Cathedral of Our Lady (Antwerp)

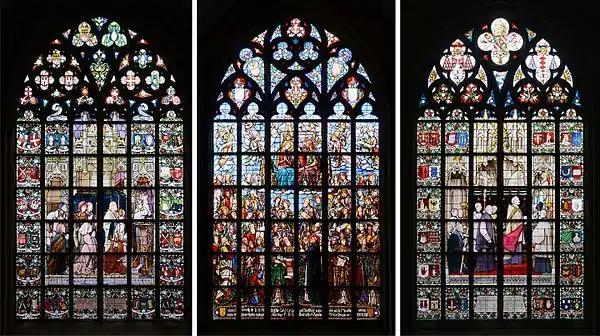
Stained-glass windows. From left to right: Our Lady of Stekske, by Stalins & Janssens, 1878; Saint Ursula and Saint Gaspar, by E. Didron, 1873; and Dedication of the statue of Our Lady of Lourdes by archbishop Deschamps, by Stalins & Janssens, 1885

During the Iconoclasm of 20 August 1566 (part of the Beeldenstorm at the start of the Eighty Years' War), Protestants destroyed a large part of the cathedral's interior. The eye-witness Richard Clough, a Welsh Protestant merchant then in Antwerp, wrote that the cathedral: "looked like a hell, with above 10,000 torches burning, and such a noise as if heaven and earth had got together, with falling of images and beating down of costly works, such sort that the spoil was so great that a man could not well pass through the church. So that in fine [short], I cannot write you in x sheets of paper the strange sight I saw there, organs and all destroyed."